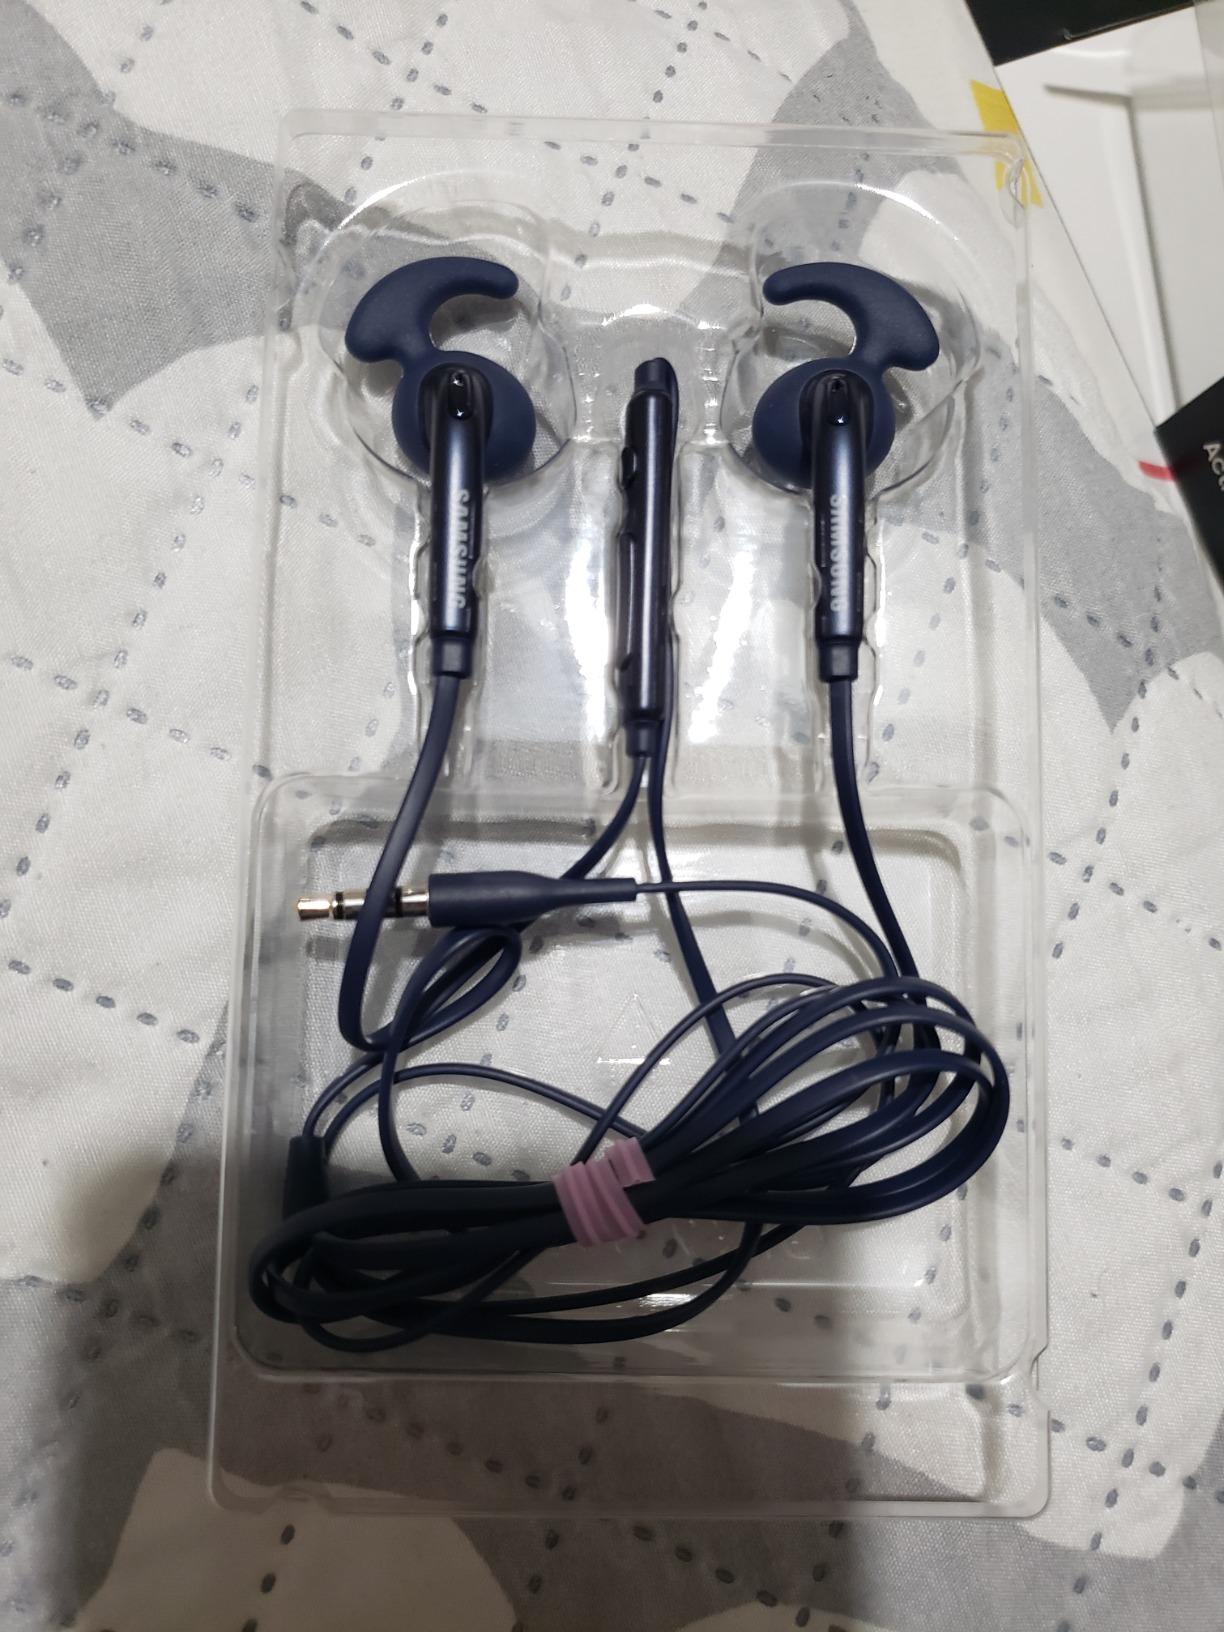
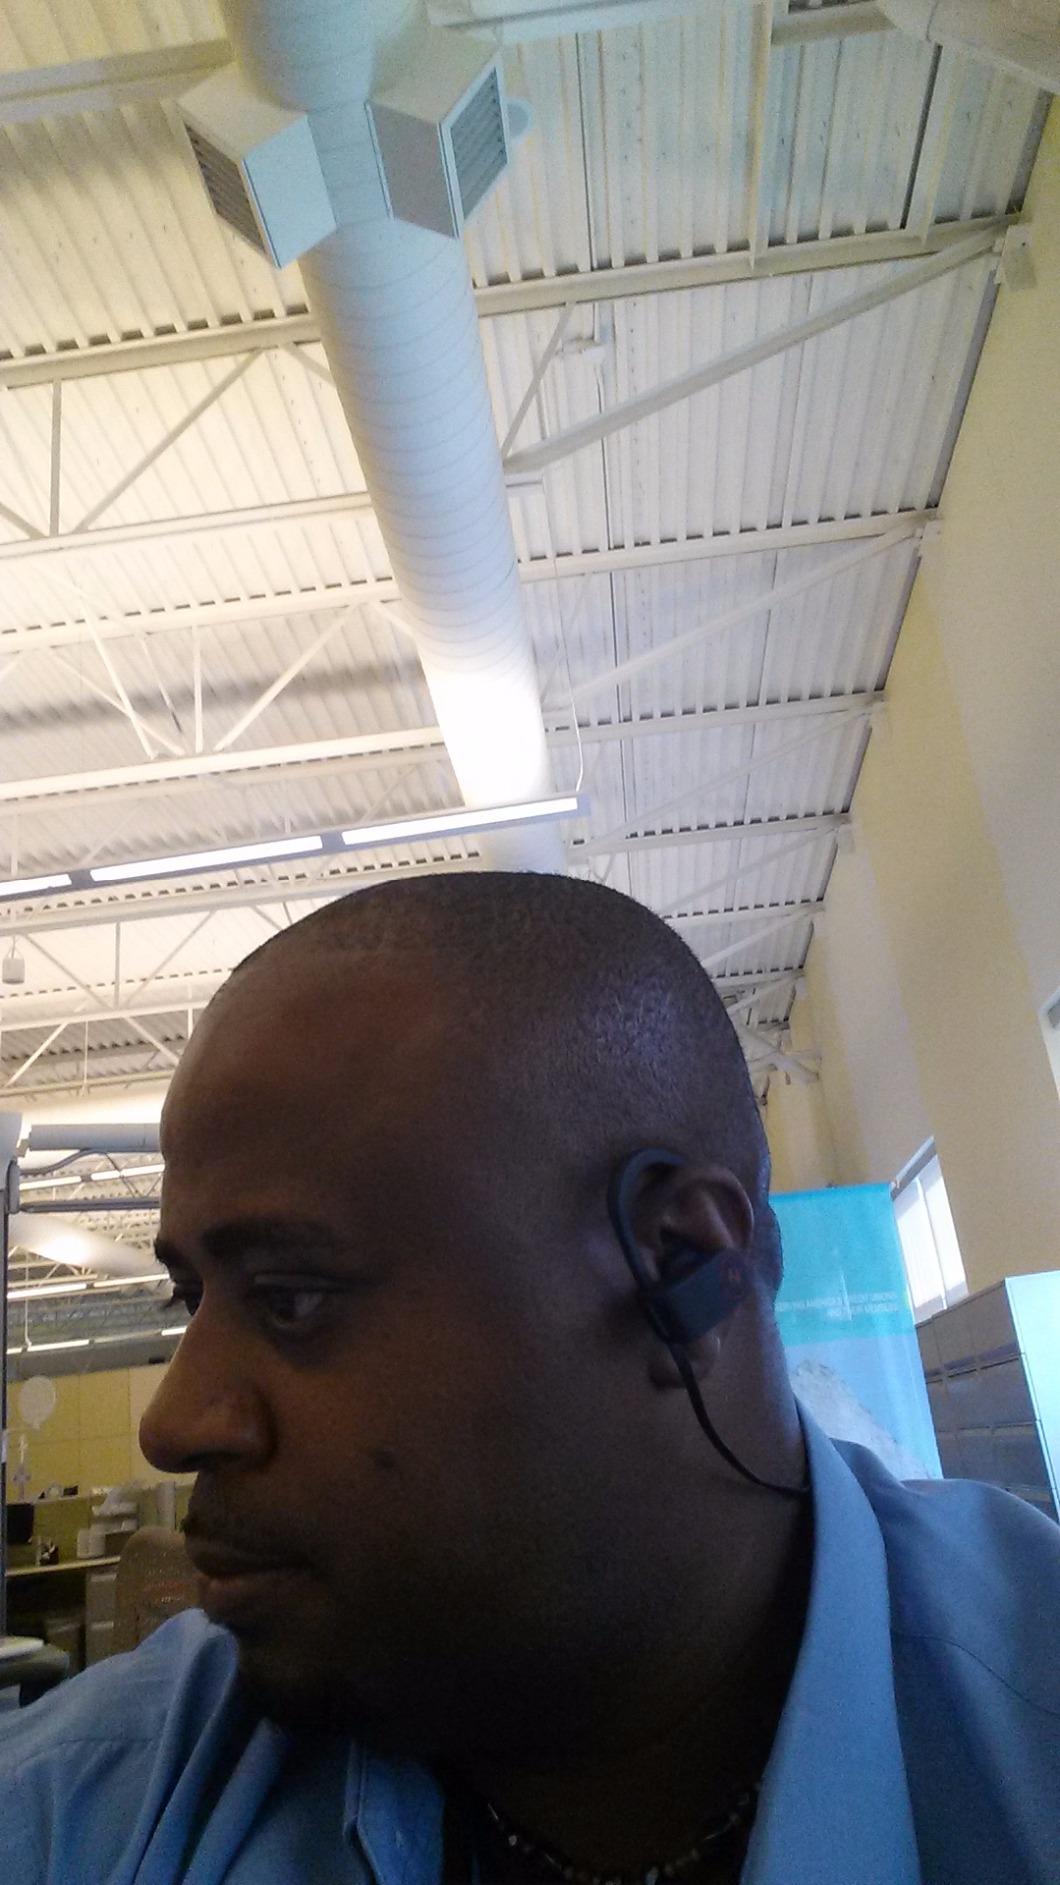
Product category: headphones
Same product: no